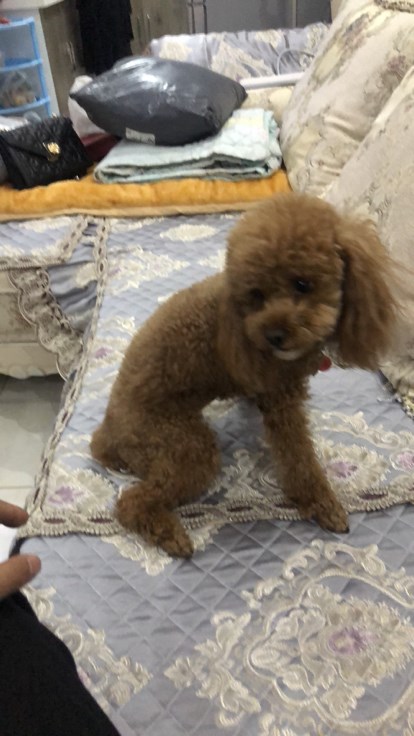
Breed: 7449-n000128-teddy